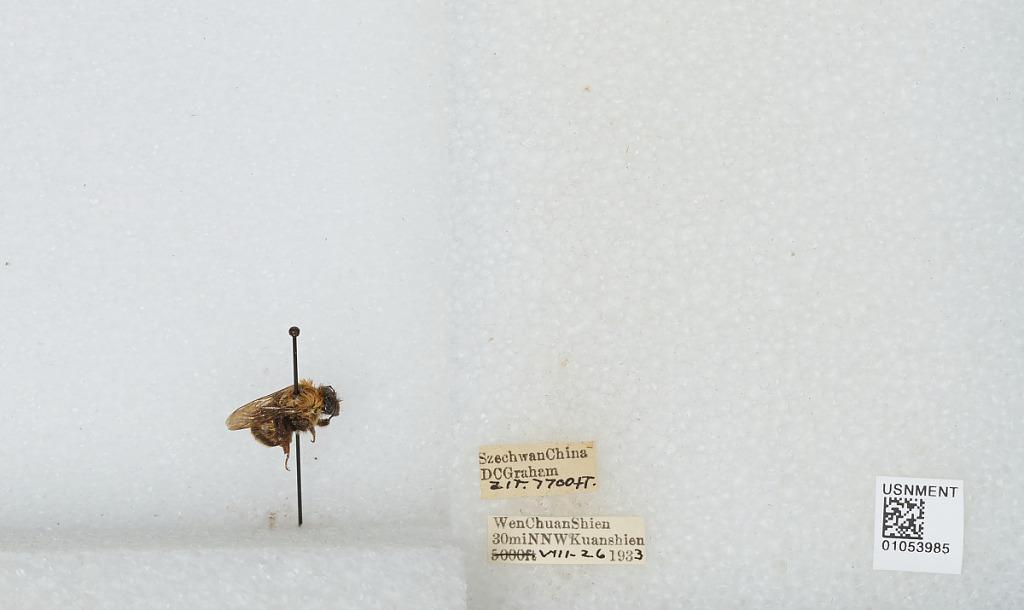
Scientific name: Bombus sp.
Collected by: D. Graham
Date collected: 1933-8-26
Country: China
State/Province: Sichuan
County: Wenchuan Xian
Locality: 30 mi. NNW Kuanshien